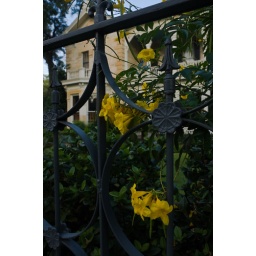
A fence with golden bells in San Antonio